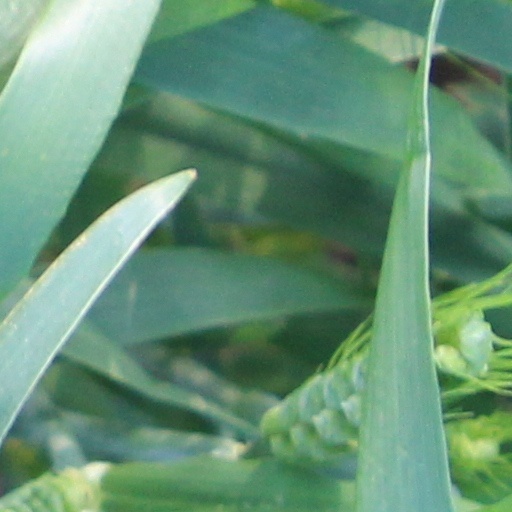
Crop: wheat